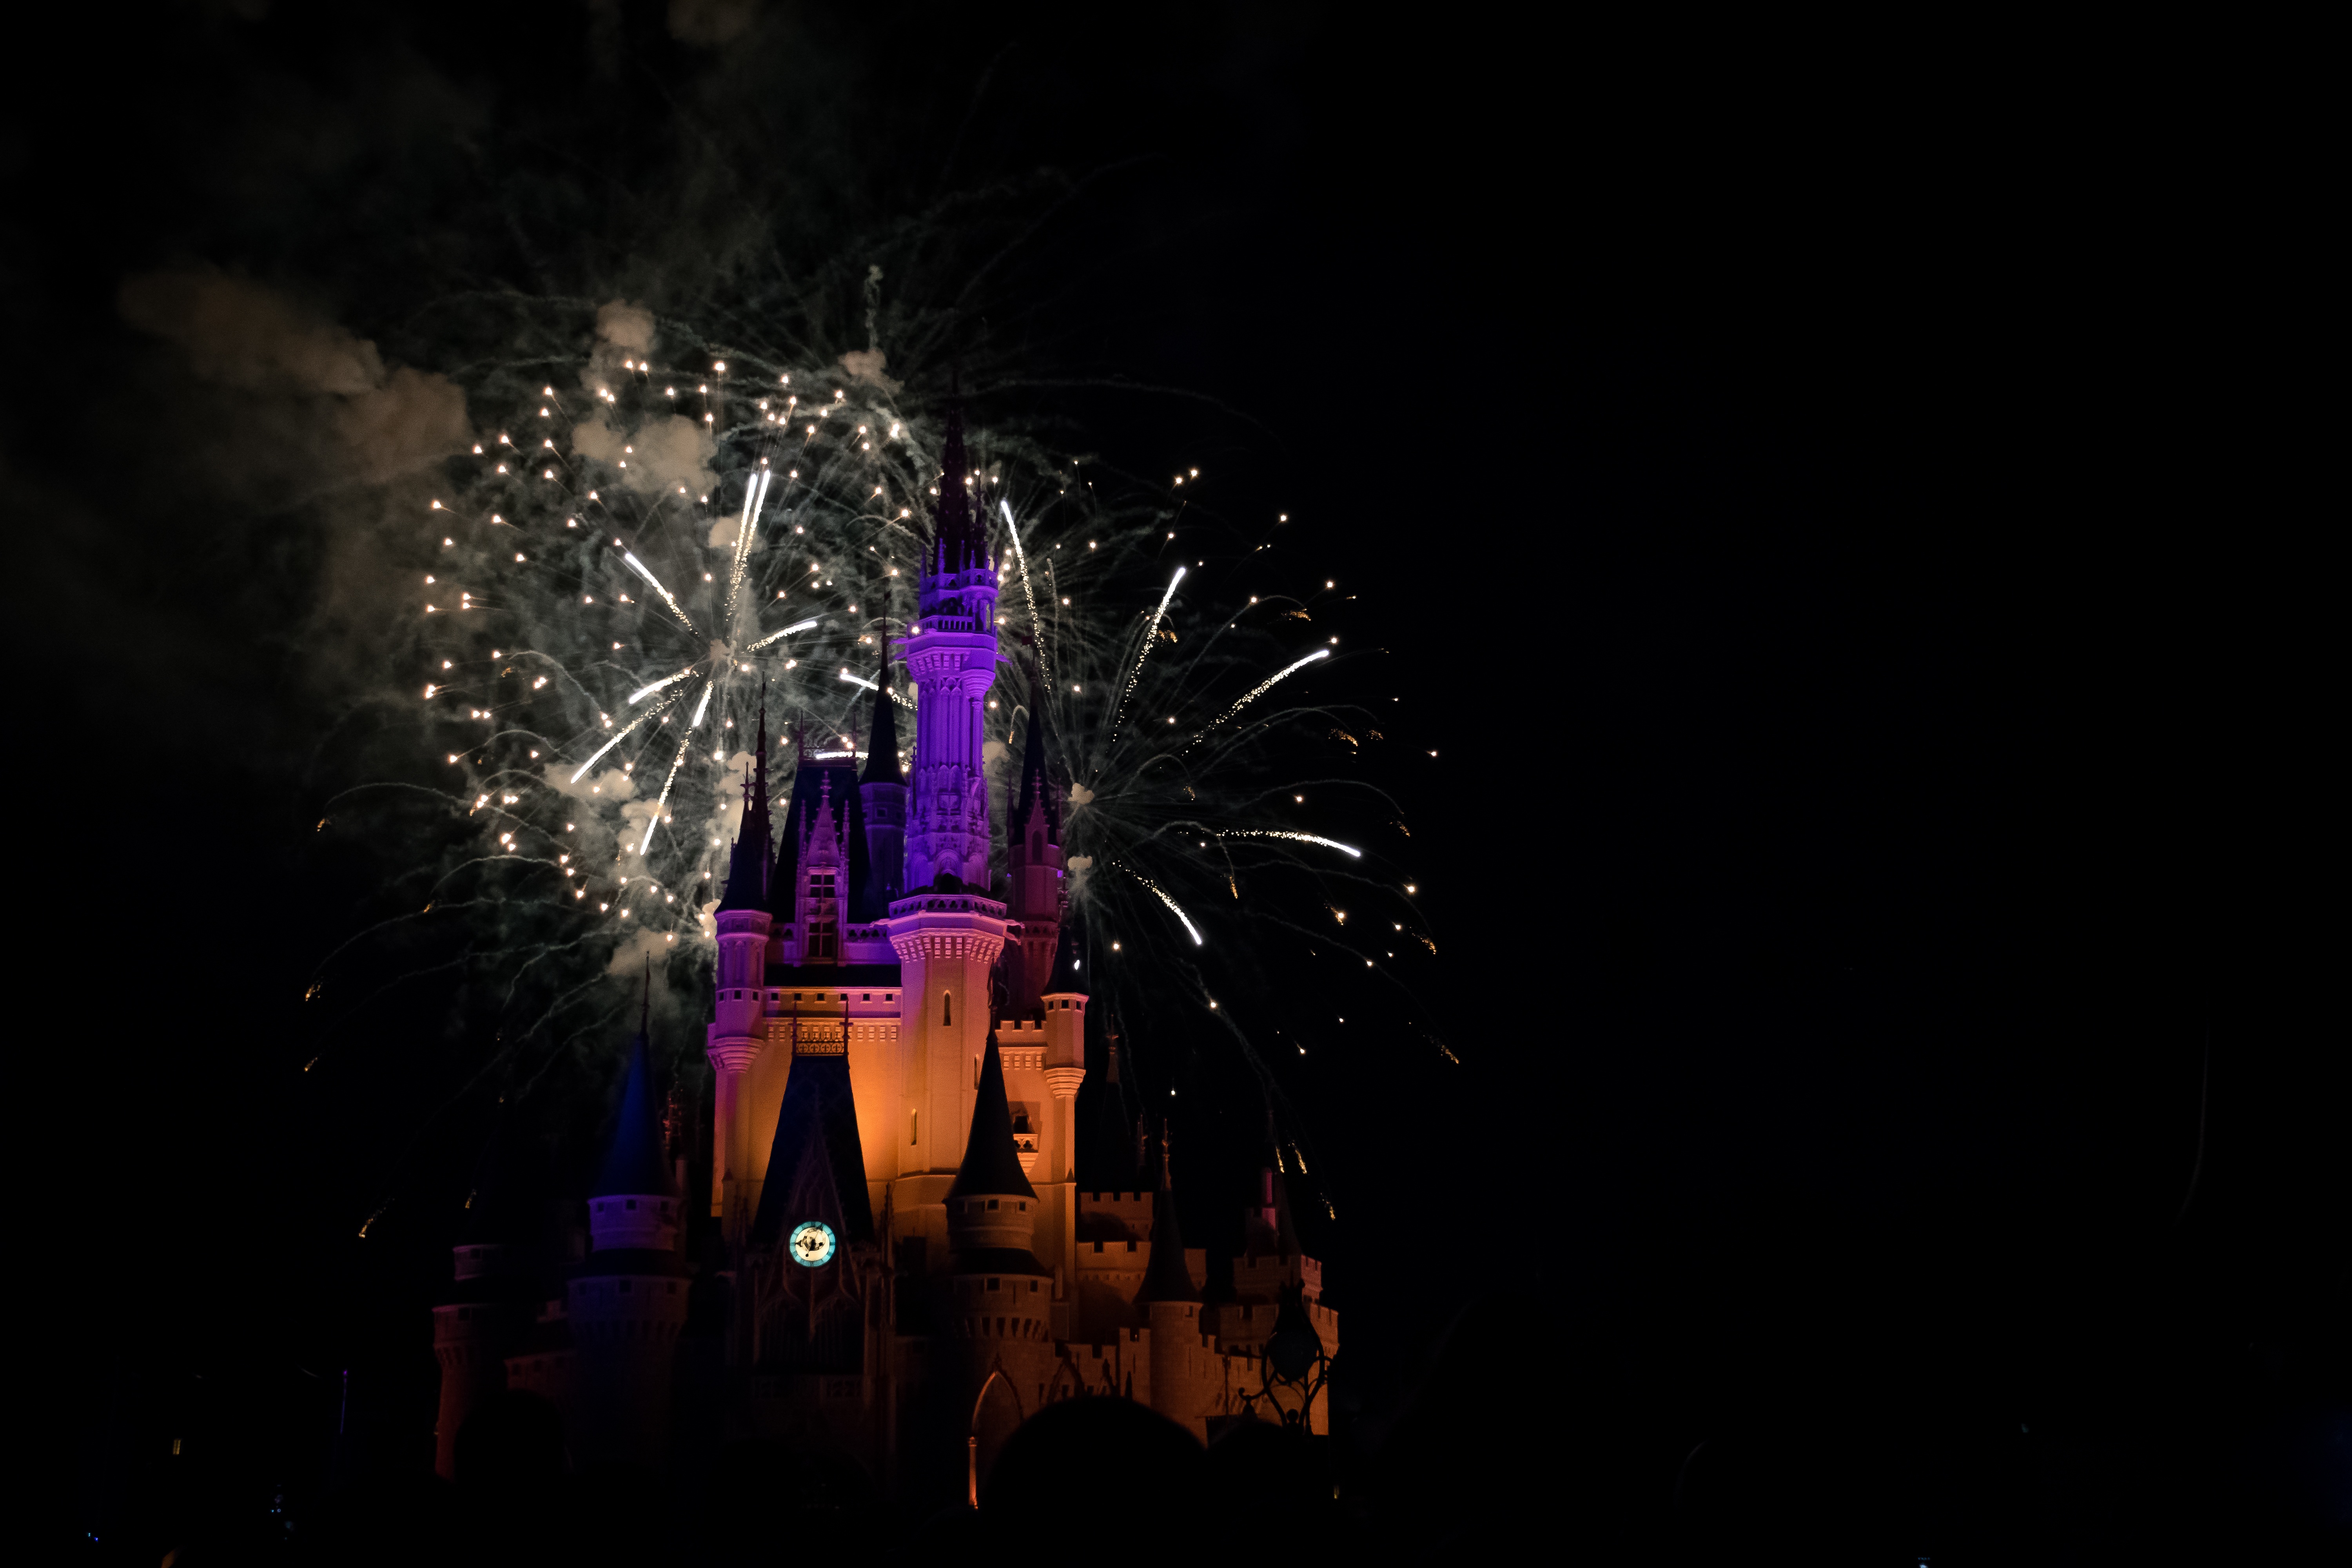
night, recreation, sparkler, darkness, fireworks, event, outdoor recreation